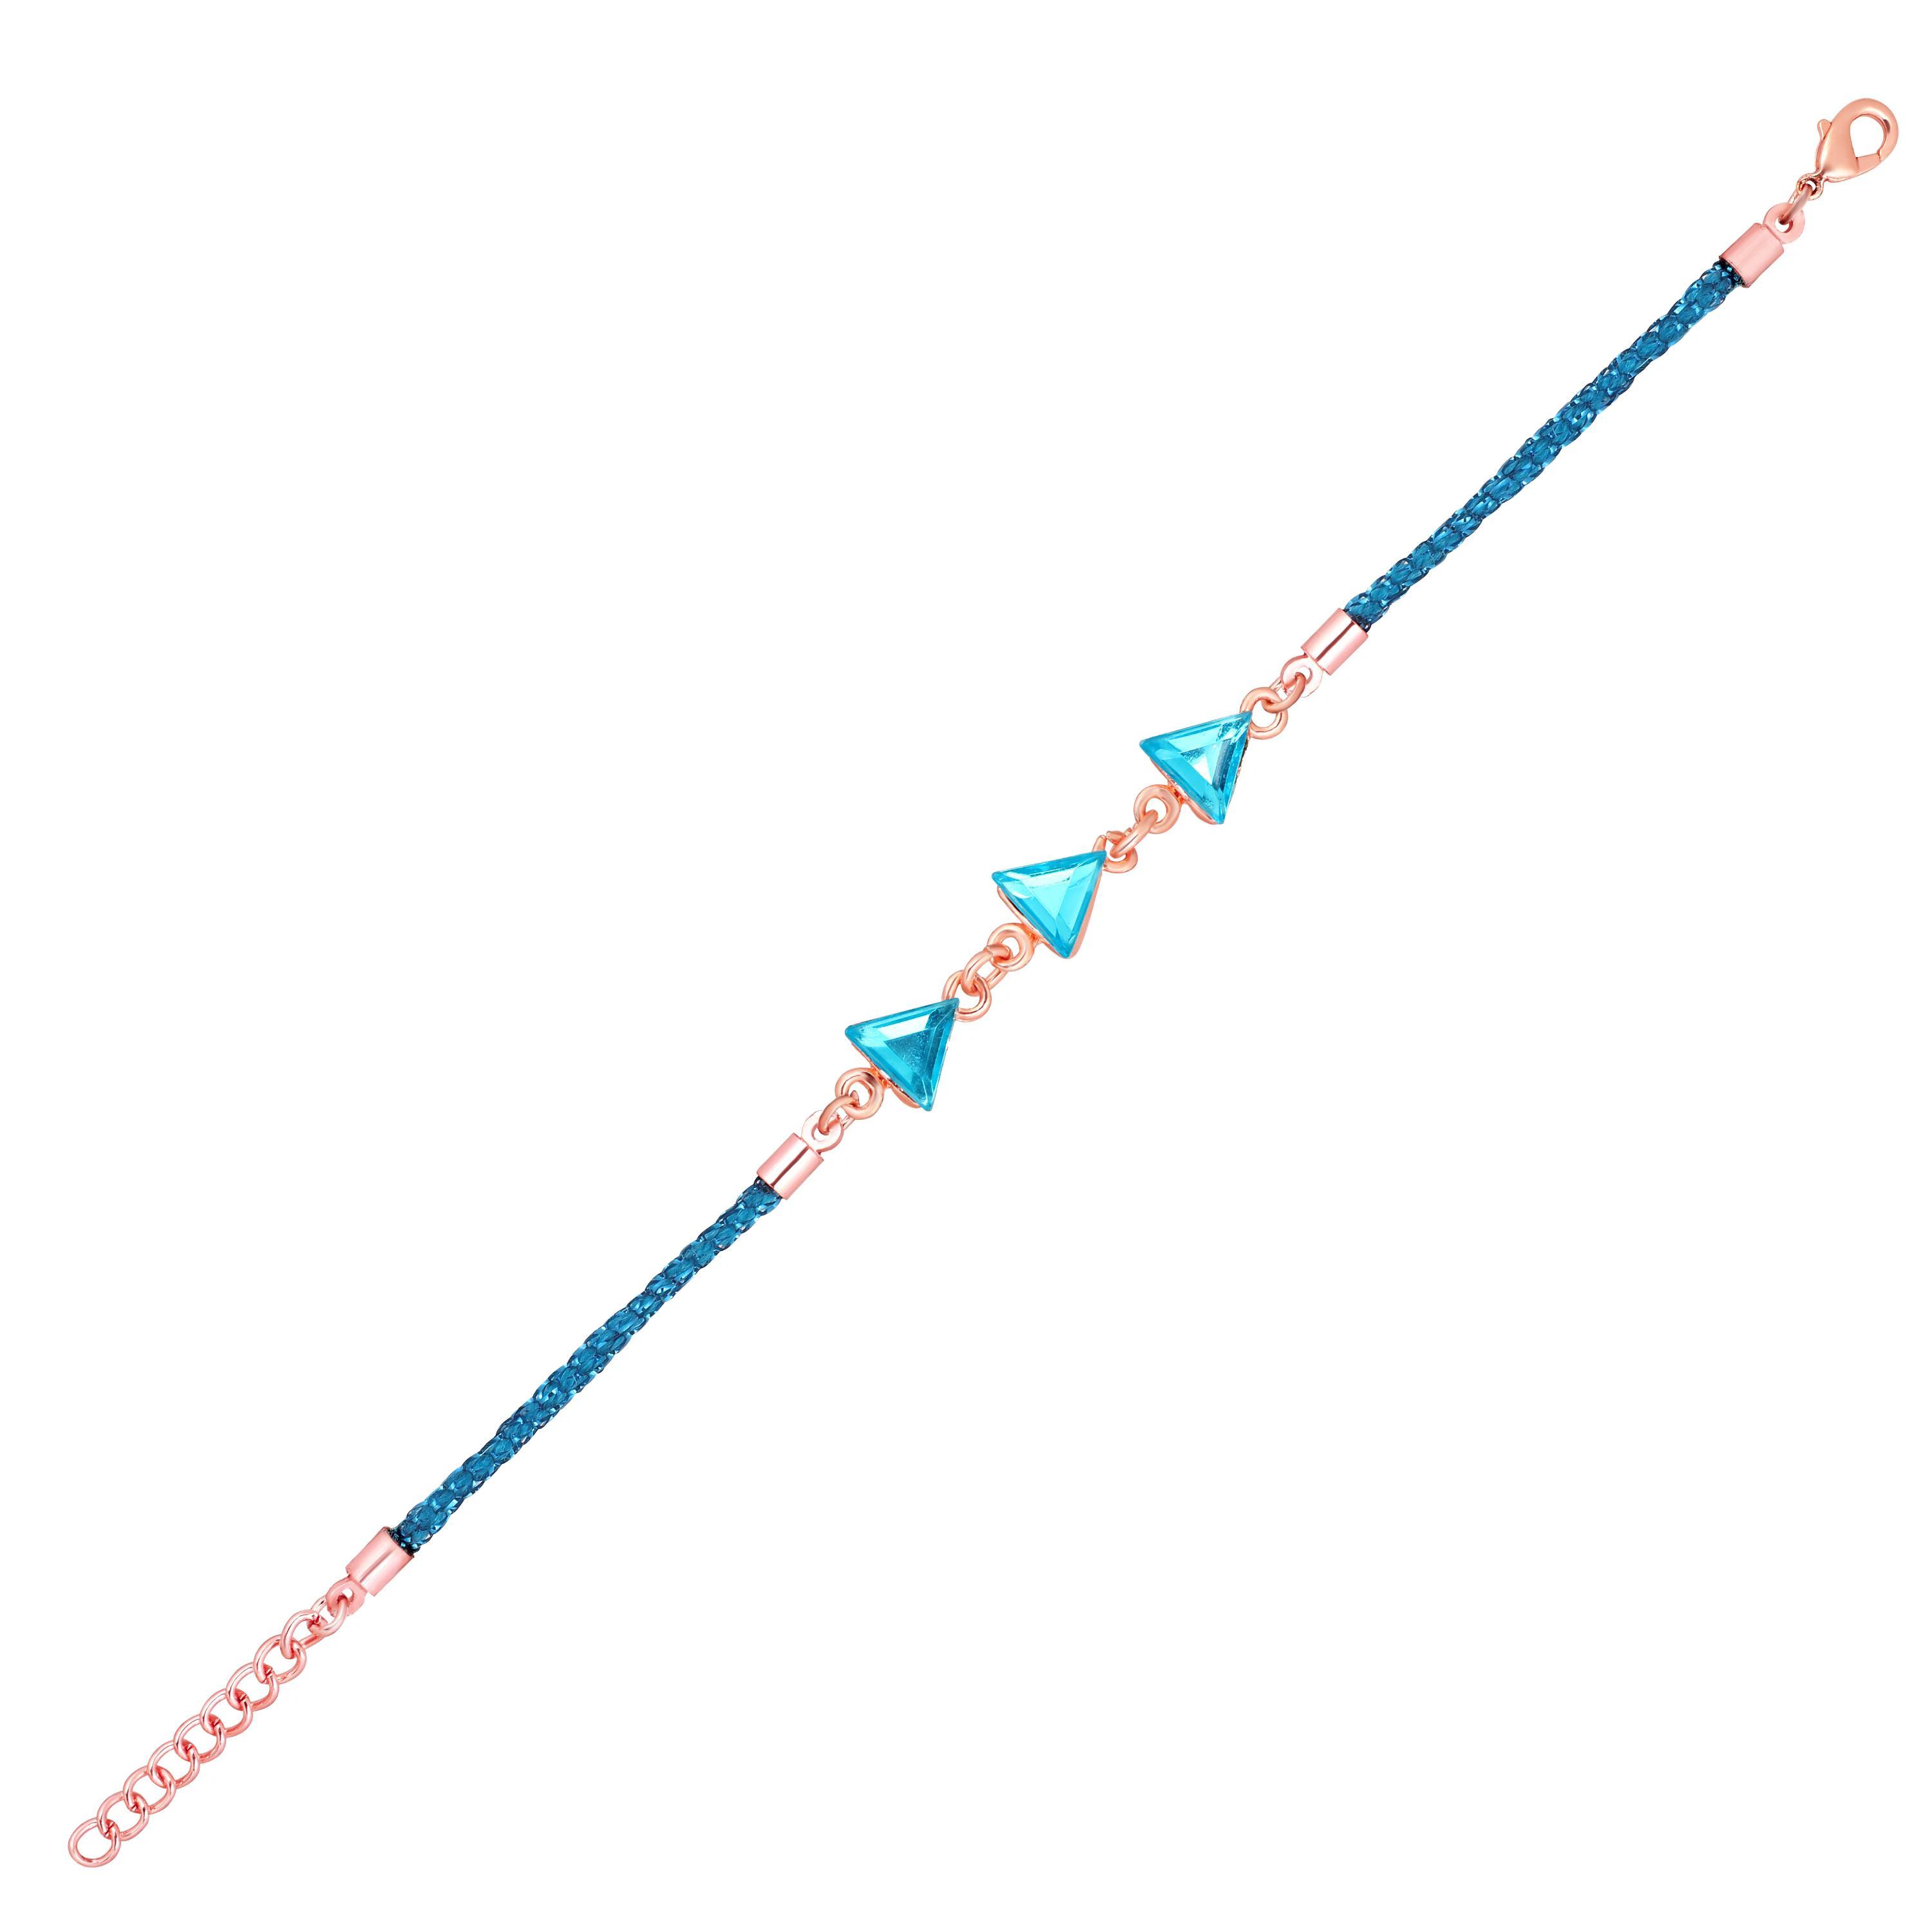
 Mahi Rose Gold Plated Aqua Blue Triangle Shape Crystal Bracelet Rakhi for Bhaiya, Brother, Bhai, Bro (RA1100809ZABlu)
Type: Rakhis
Brand: Mahi
Price: Rs. 229
 Celebrate Raksha Bandhan with our exquisitely crafted Rakhi, designed to strengthen the bond between siblings. This traditional Rakhi features intricate beadwork and durable thread, ensuring it stands the test of time. Handmade with care, each Rakhi is a unique and meaningful gift for your brother. Each Rakhi carries heartfelt blessings and good wishes for your brother's well-being and success. Celebrates the bond of love and protection between siblings, a cherished tradition in Indian culture.
Features: The Rakhi is adorned with vibrant colors and attractive embellishments that add a touch of elegance to the celebration.,Content in Box : 1 Rakhi ; Cultural Significance: This beautiful Rakhi will acknowledge your love for Your Brother with the promise that your bond with him will grow stronger as time goes on.,Vibrant Colors: Adding bright and playful colors to the celebration will make it stand out and make it more enjoyable.,Celebrate the bond of love and protection with our exquisite Rakhis. Share the joy of Raksha Bandhan Festival with this beautiful Rakhi, a token of love, protection and blessings.,Adjustable Size and Easy to tie: Designed to fit wrists of all sizes. It is simple and easy to tie the Rakhi securely and effortlessly.
Included: 1 Rakhi